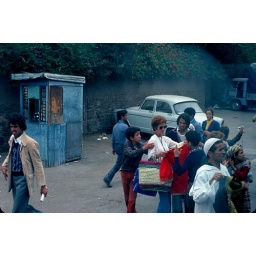
Marrakech - the boy in the red pants